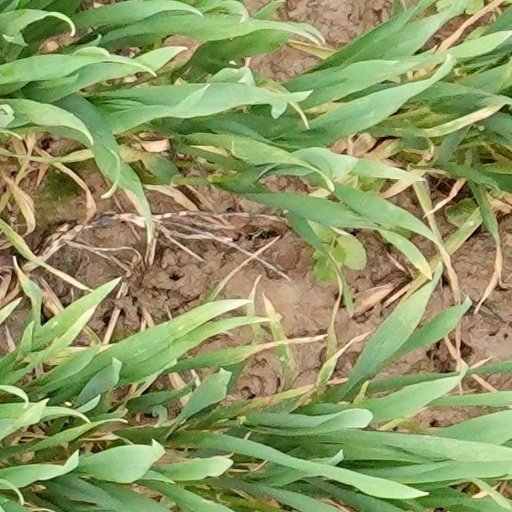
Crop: wheat